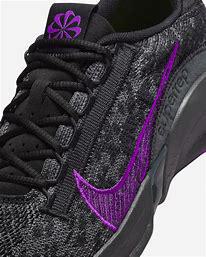
Brand: Nike
Model: Superrep Go 3 Flyknit Next Nature